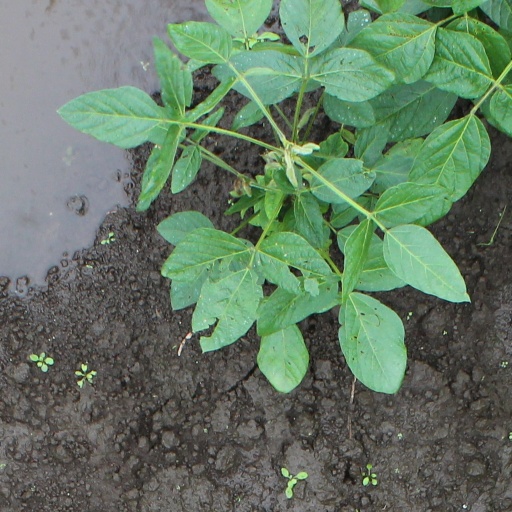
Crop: soybean